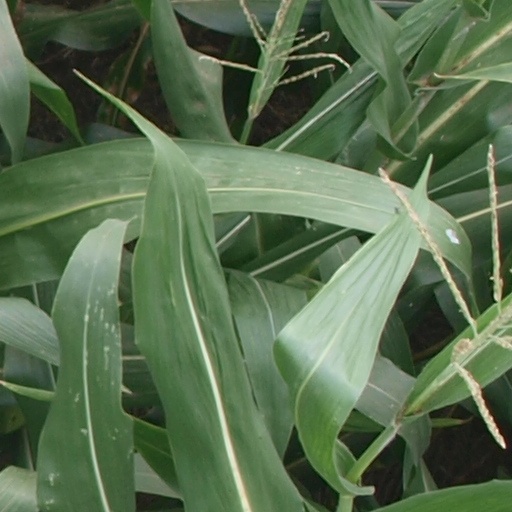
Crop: maize; corn